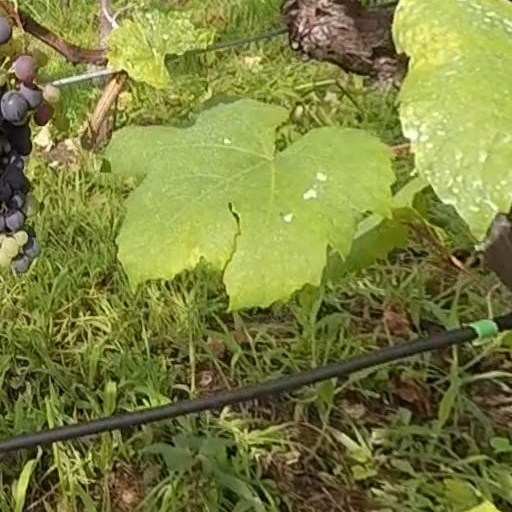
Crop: grape